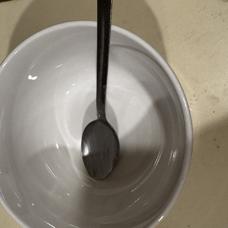
Label: Cutlery